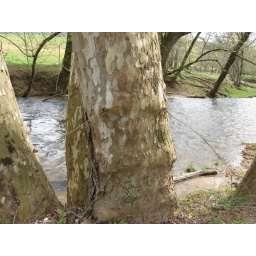
the tree has grown around the old fence